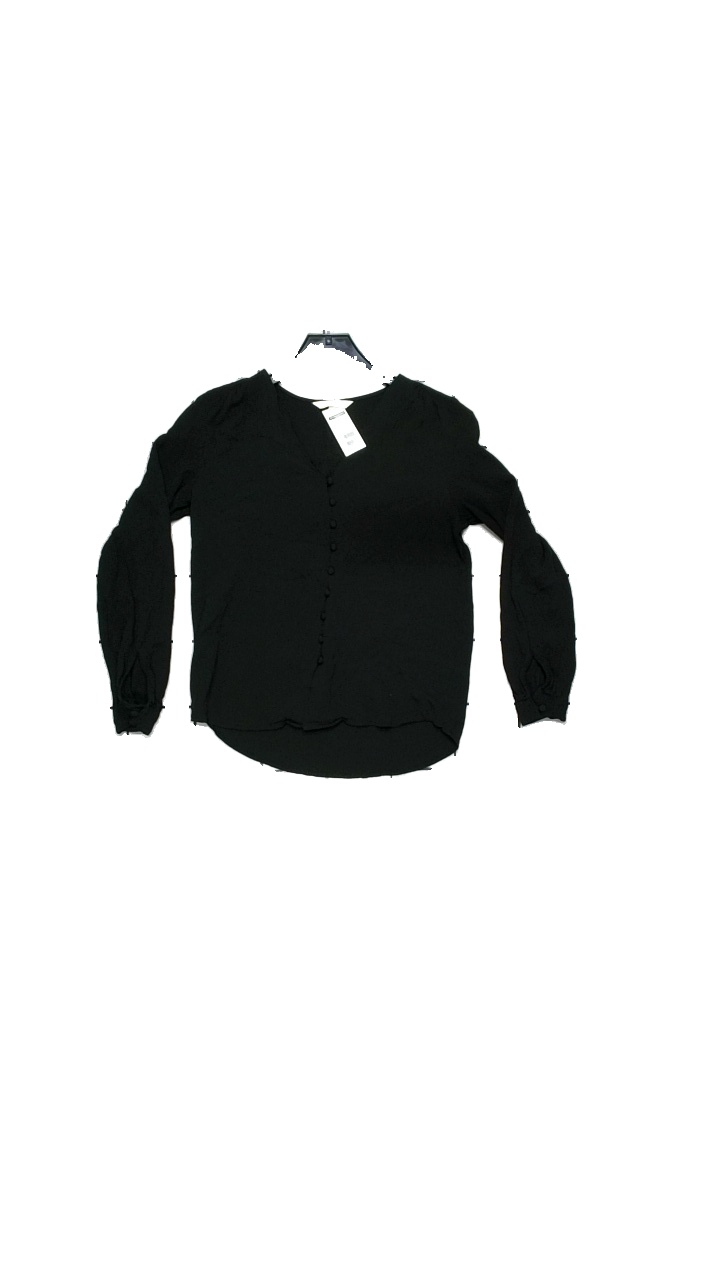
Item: Blouse (Ladies)
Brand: H&m
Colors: Black
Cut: Regular, V-collar
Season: All
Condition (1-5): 4
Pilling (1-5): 5
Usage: Reuse
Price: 50-100